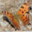
Label: butterfly